Transport in France

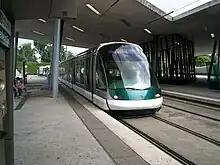
Eurotram in Strasbourg

The revival of tram networks in France has brought about a number of technical developments both in the traction systems and in the styling of the cars: